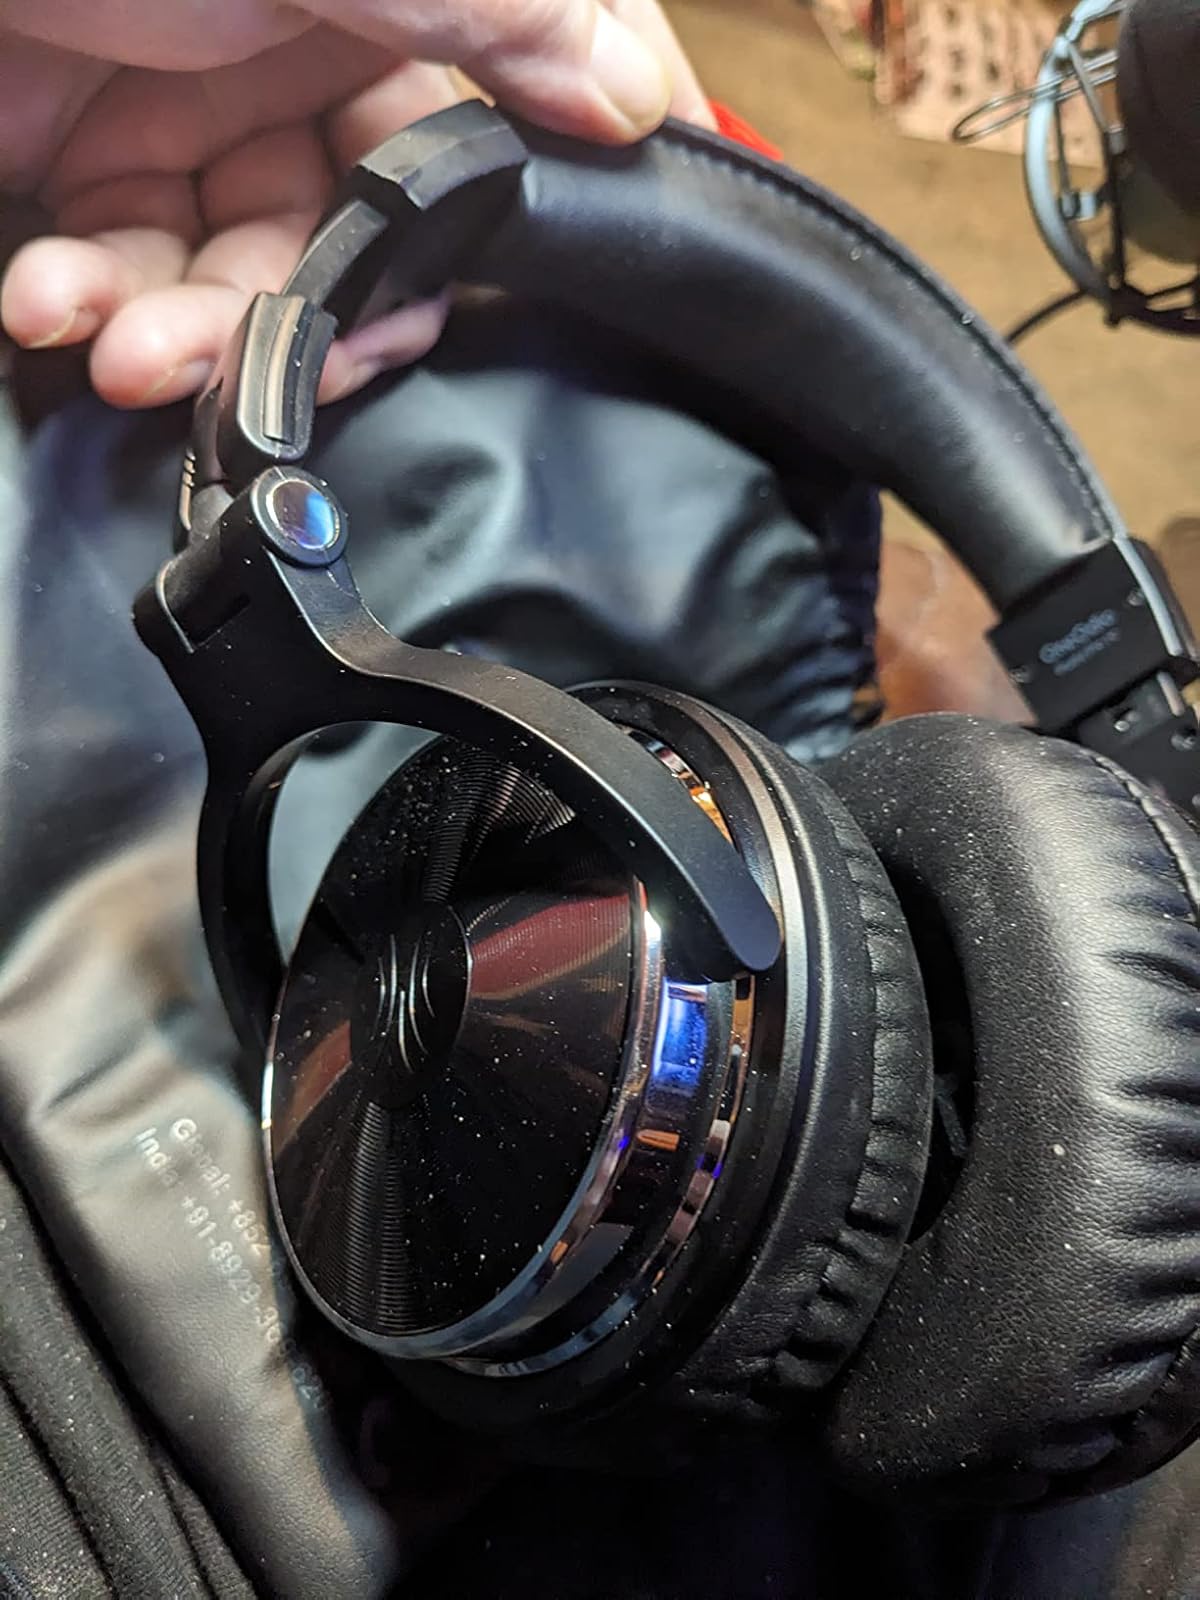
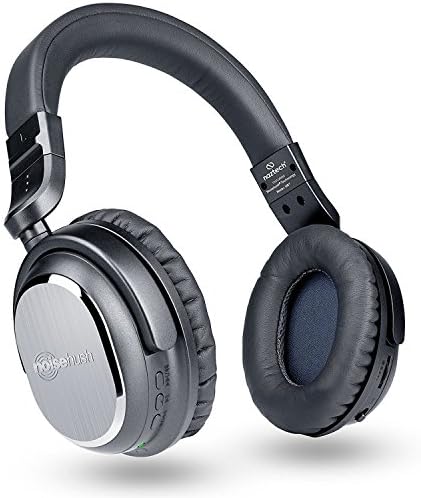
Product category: headphones
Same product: no